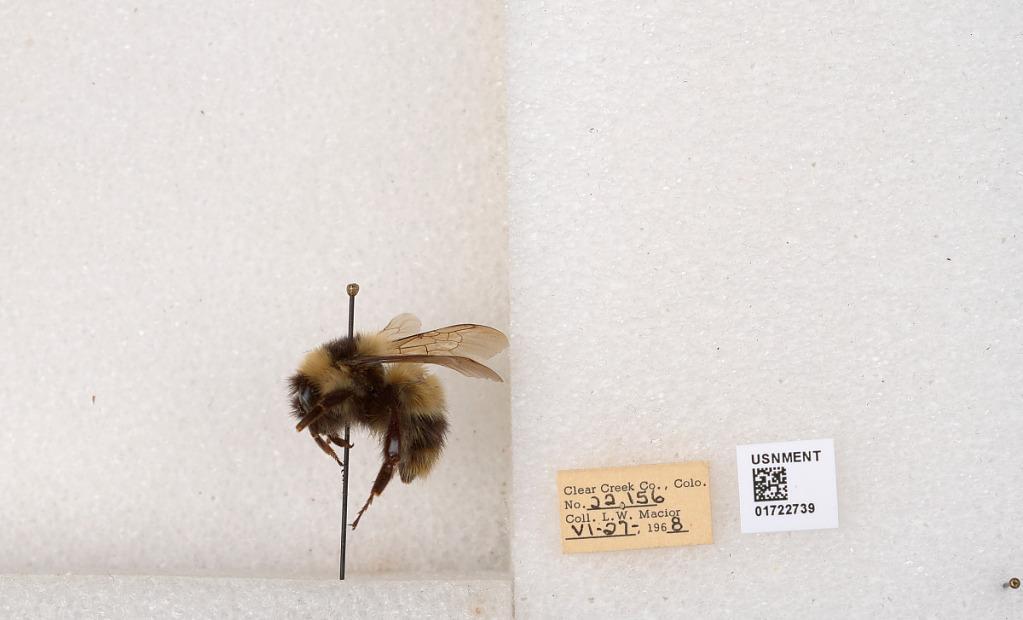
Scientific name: Bombus kirbyellus
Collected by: L. Macior
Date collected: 1968-6-27
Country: United States
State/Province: Colorado
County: Clear Creek
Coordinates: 39.6891, -105.644